Jang In-sub

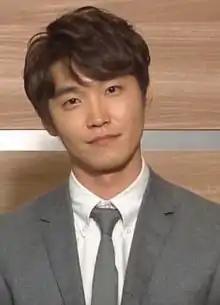
Jang in March 2016

Jang In-sub (born 24 February 1987) is a South Korean actor. He is best known for his roles in "Special Affairs Team TEN Season 2", "Secret Door" and "Mrs. Cop". Lee also appeared in the famous and popular drama of School series, "" as Seong Yoon Jae.